William Holford, Baron Holford

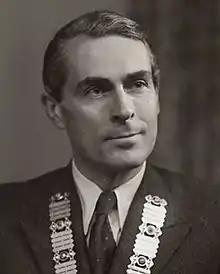
Elliott & Fry, 1953

William Graham Holford, Baron Holford, (22 March 1907 – 17 October 1975) was a British architect and town planner.